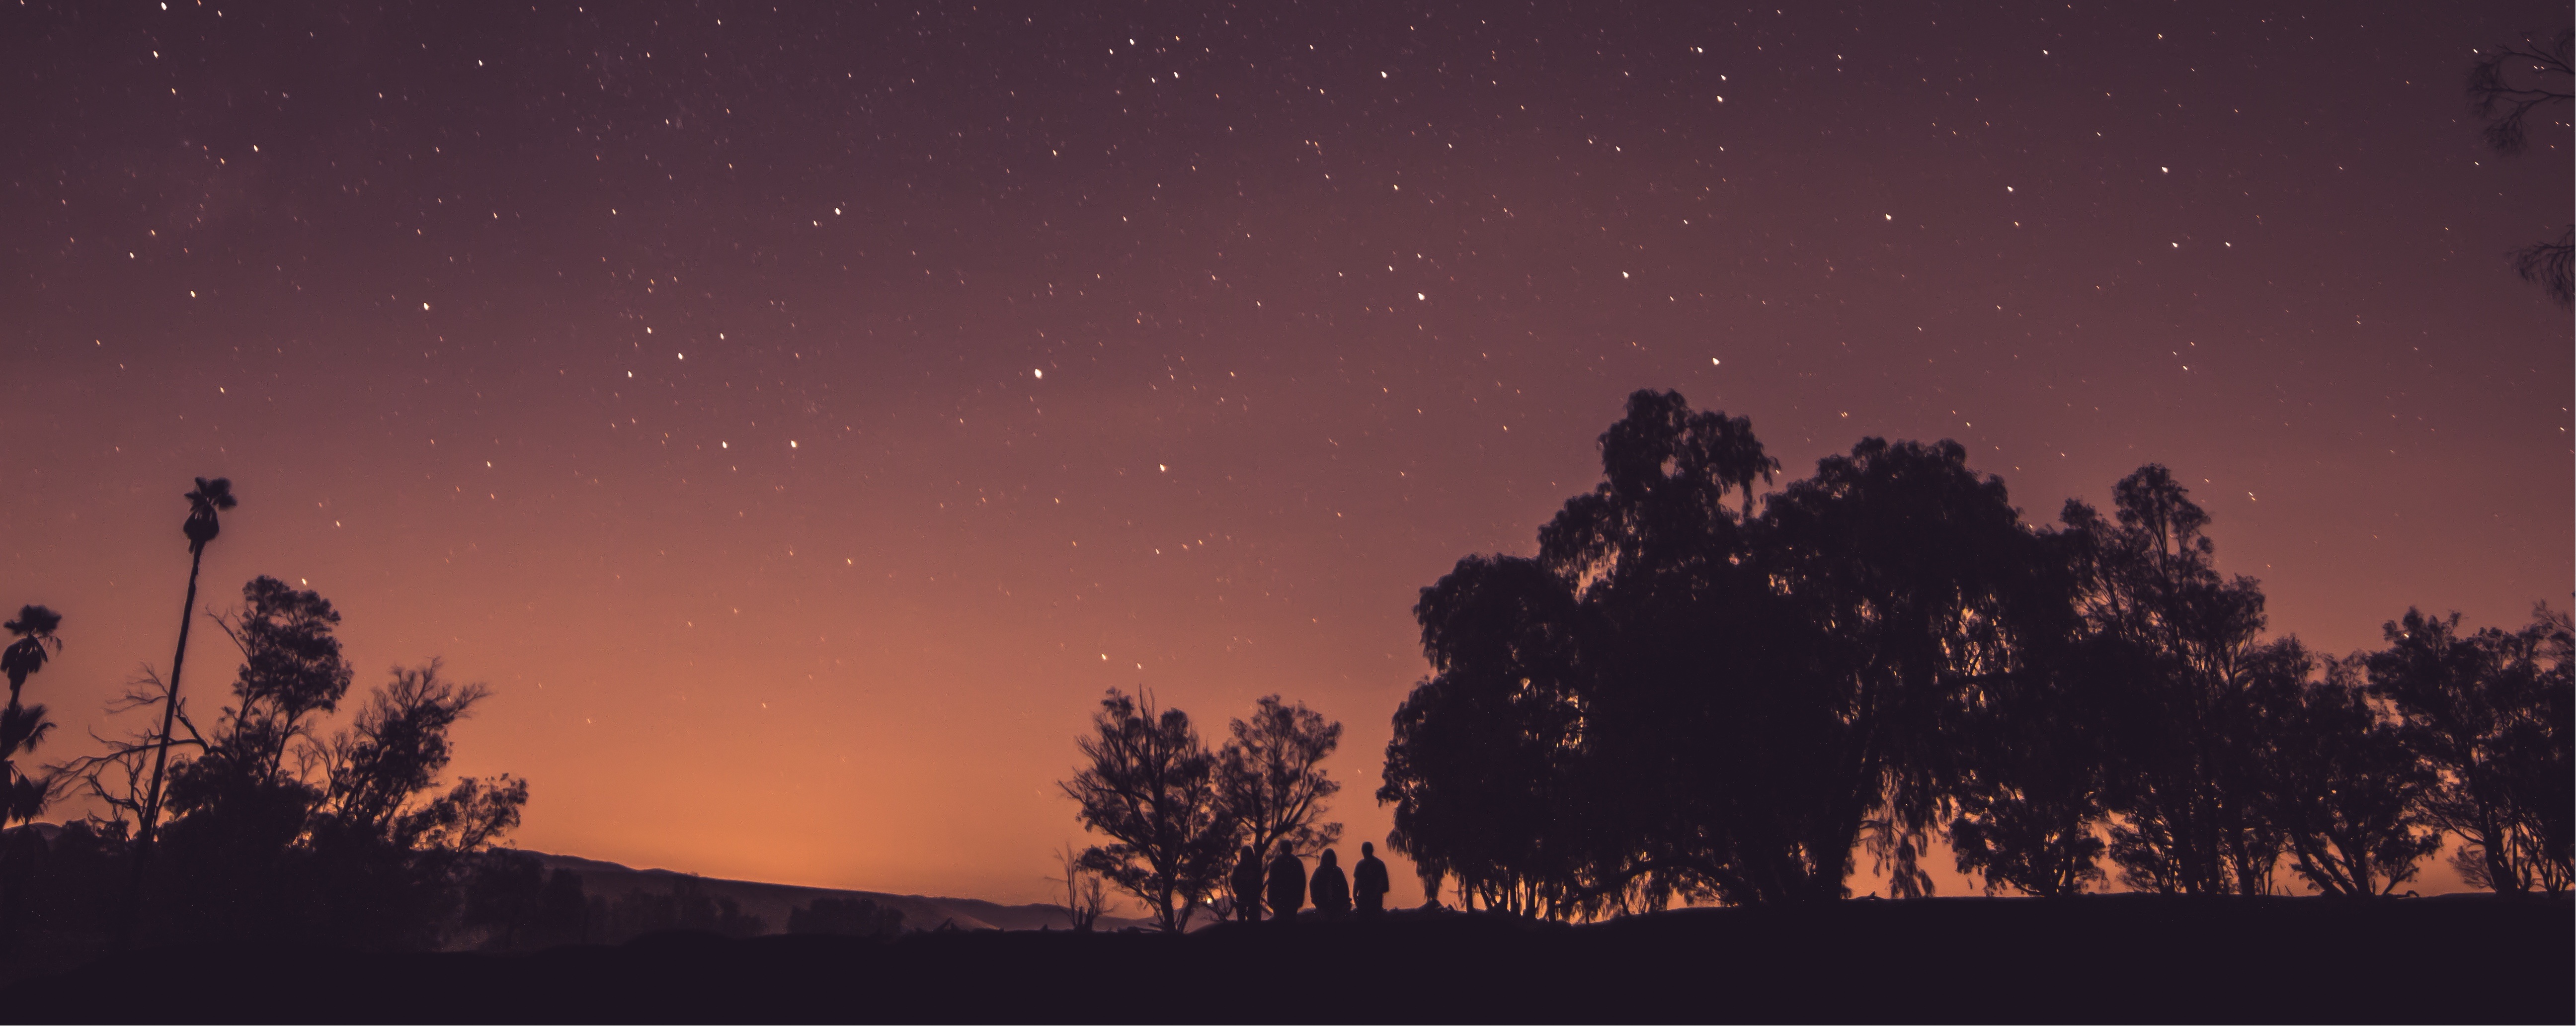
sky, night, dawn, atmosphere, dusk, glow, aurora, the night sky, tomorrow, astronomical object